The Daily Texan

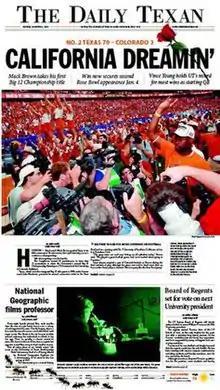
The December 5, 2005 front page of "The Daily Texan"

The Daily Texan is the student newspaper of the University of Texas at Austin. It is one of the largest college newspapers in the United States, with a daily circulation of roughly 12,000 during the fall and spring semesters, and is among the oldest student newspapers in the South.